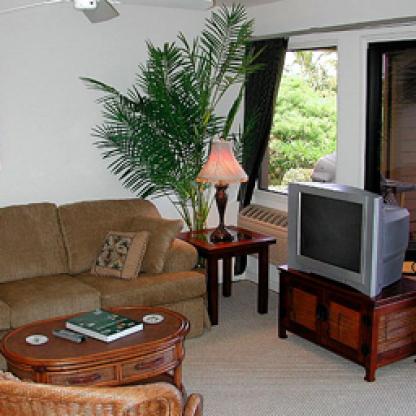
Scene: Indoor